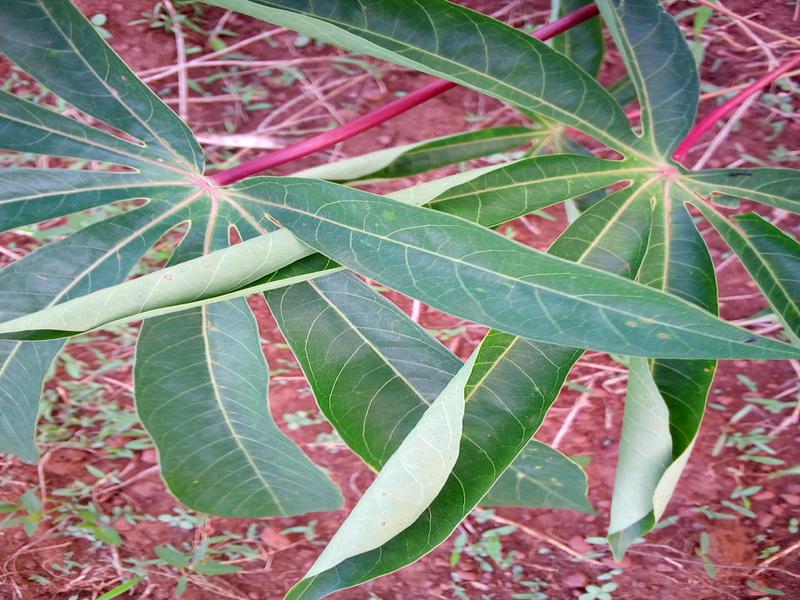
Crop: cassava
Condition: healthy